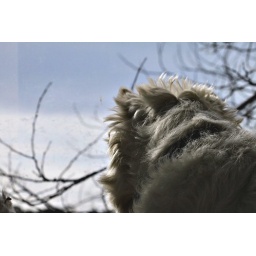
My dogs love to sit in the window and watch everyone that goes by.